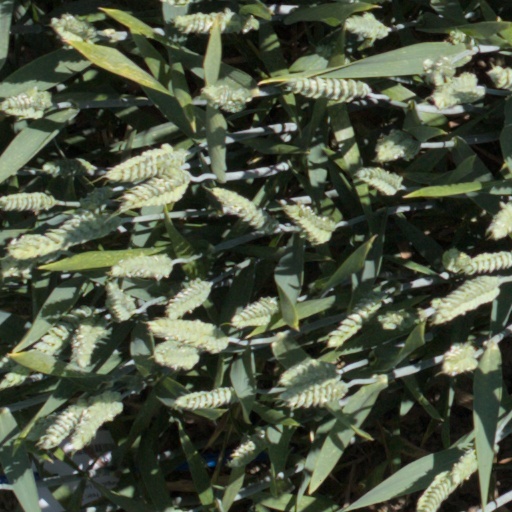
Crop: wheat